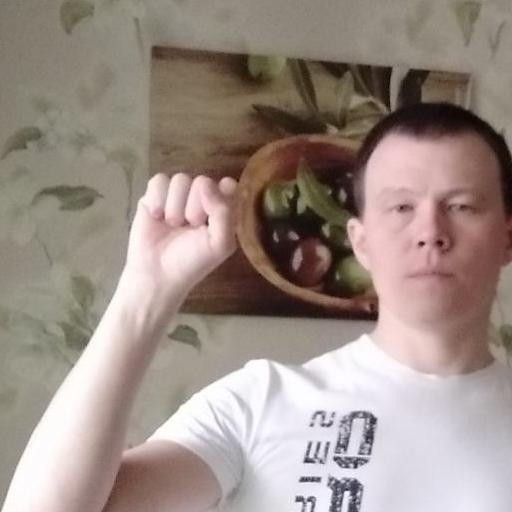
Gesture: fist